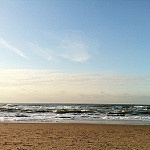
Label: sea